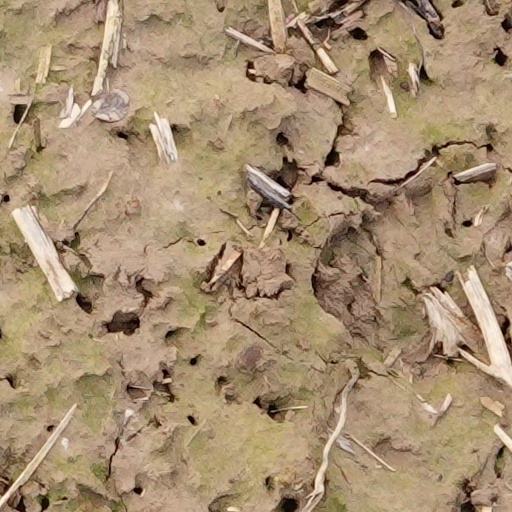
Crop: wheat